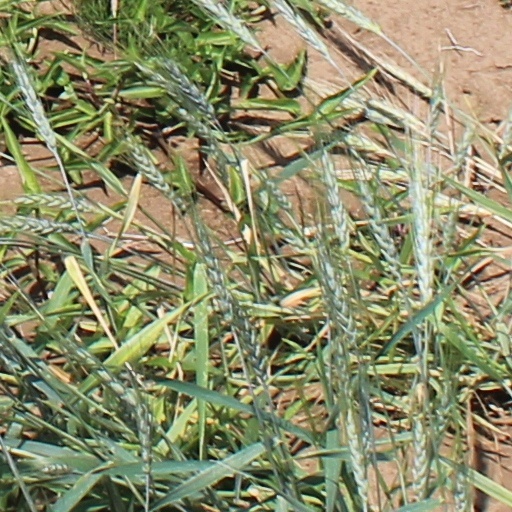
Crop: wheat